Constitutionality of sex offender registries in the United States

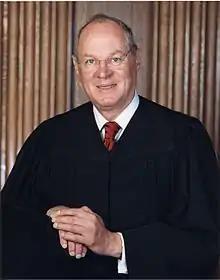
Anthony Kennedy, Associate Justice of the Supreme Court of the United States

Challenges under U.S. federal law have claimed violations of the ex post facto, due process, cruel and unusual punishment, equal protection and search and seizure provisions of the United States Constitution. U.S. Supreme Court decisions have rejected broad challenges to the registration and notification laws. Limited challenges on federal law grounds, in particular objections to GPS tracking and restrictions on use of social media, have been more successful.